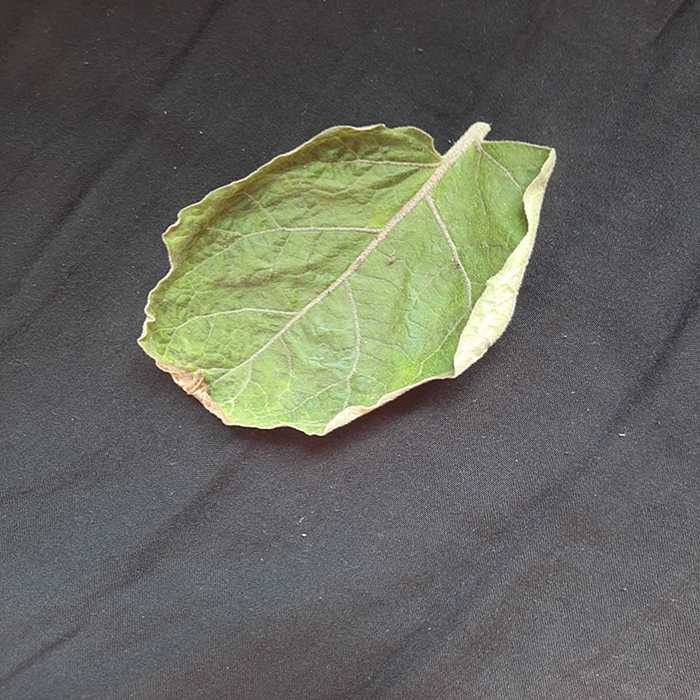
Plant: Eggplant
Label: Eggplant begomovirus